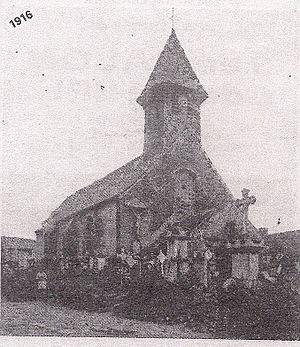
Ancienne église saint Martin de Strazeele (1916)
Strazeele est une commune française, située dans le département du Nord en région Hauts-de-France.